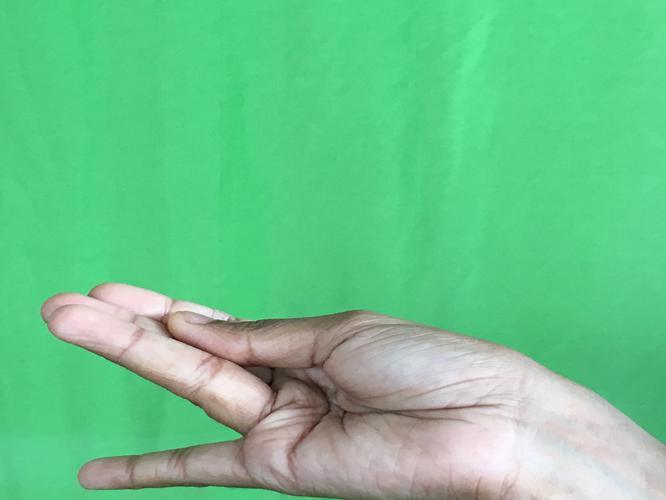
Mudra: Chaturam
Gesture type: single_hand